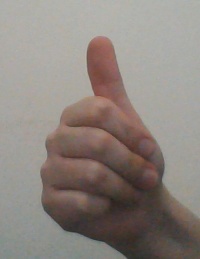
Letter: aleff